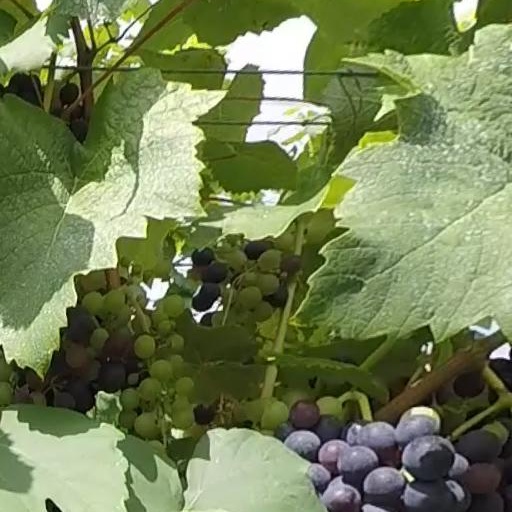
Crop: grape